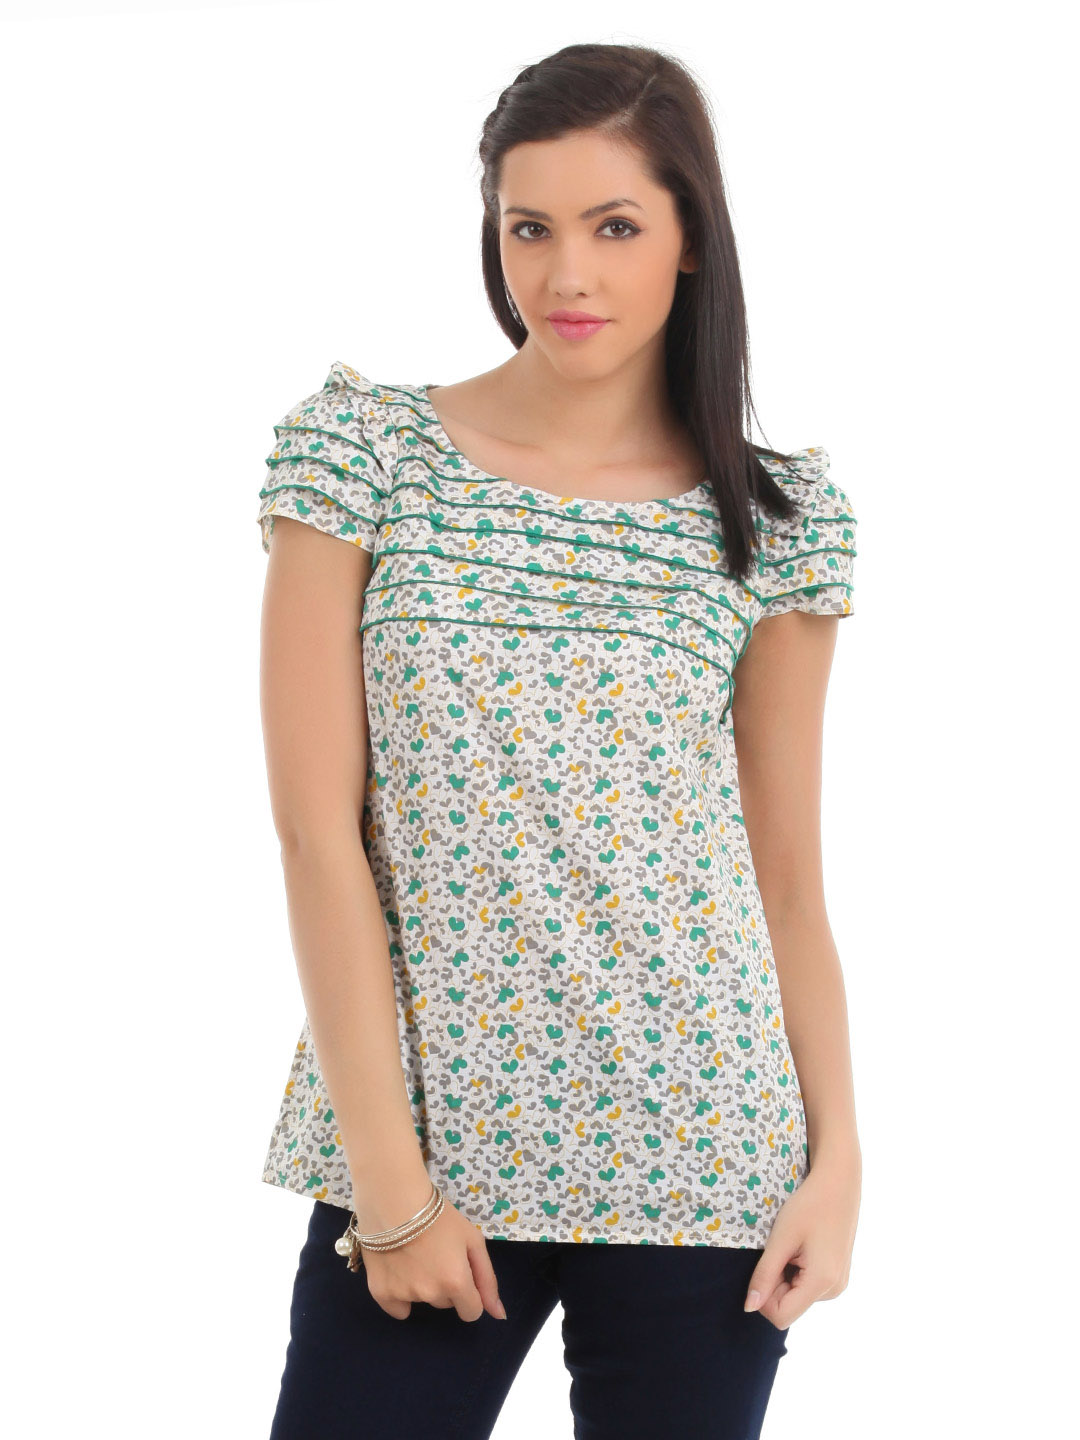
Elle Women Multi Coloured Top
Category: Apparel / Topwear / Tops
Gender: Women
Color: Multi
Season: Summer 2012
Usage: Casual